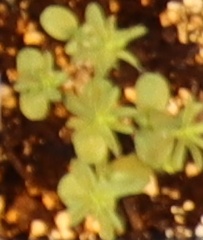
Label: Flax